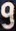
Number: 9